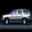
Label: automobile